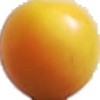
Label: Cherry Wax Yellow 1